Lincolnshire

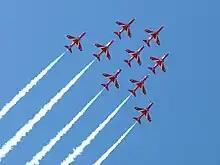
The Red Arrows, based at RAF Waddington near Lincoln are a popular attraction at the Waddington Air Show.

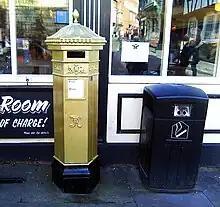
The gold Victorian-style Penfold post box in Lincoln painted in recognition of Paralympian Sophie Wells who won the gold medal in the team Equestrian event at the 2012 Paralympic Games in London. It is the only post box painted gold in the county.

Lincolnshire has a rustic culture. Due to the large distances between the towns, many villages have remained very self-contained, with many still having shops, pubs, local halls and local chapels and churches, offering a variety of social activities for residents. Fishing (in the extensive river and drainage system in the fens) and shooting are popular activities. A lot of the culture in Lincoln itself is based upon its history. Lincoln Museum is an archaeological museum and art gallery in Lincoln. Lincoln Cathedral also plays a large part in Lincoln's culture, hosting many events throughout the year, from concert recitals to indoor food markets.